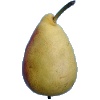
Label: Pear 2